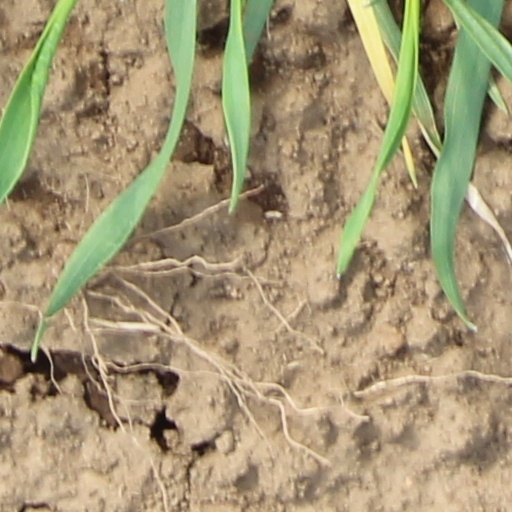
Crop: wheat